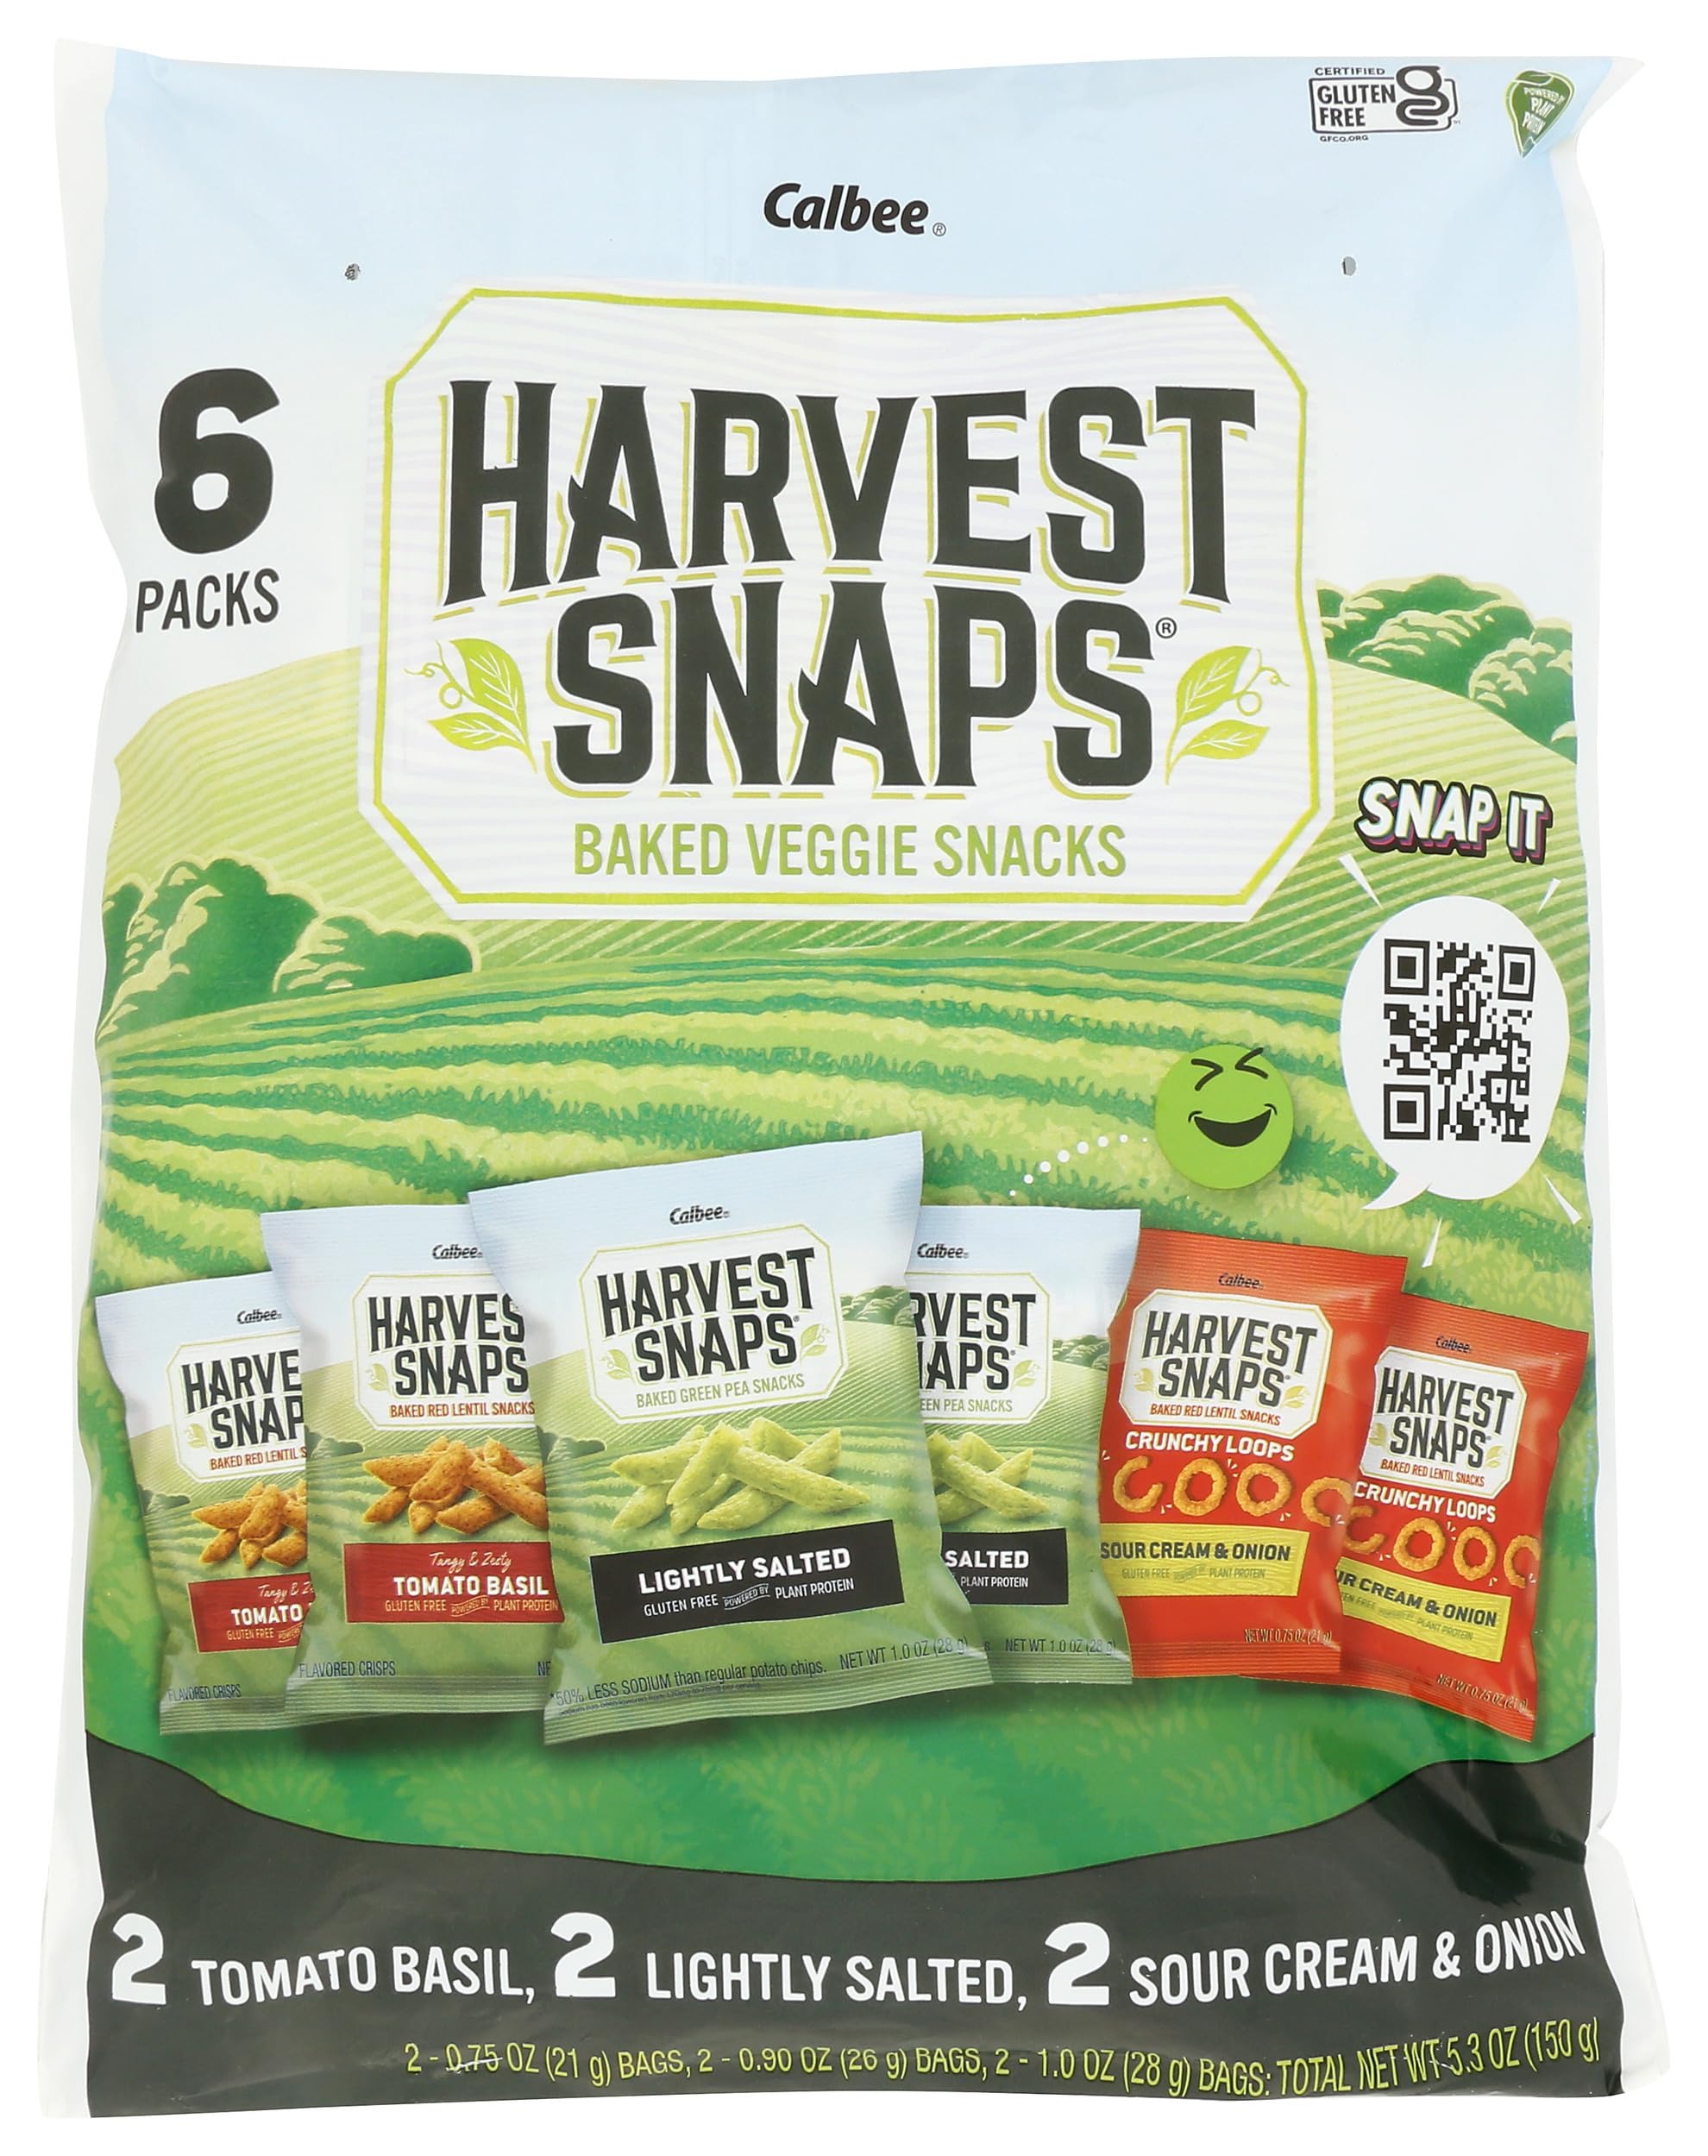
Item Name: Harvest Snaps Baked Veggie Snack Variety Pack 6 Count, 5.3 OZ
Product Description: Snacks
Value: 5.3
Unit: Ounce

Price: 5.99